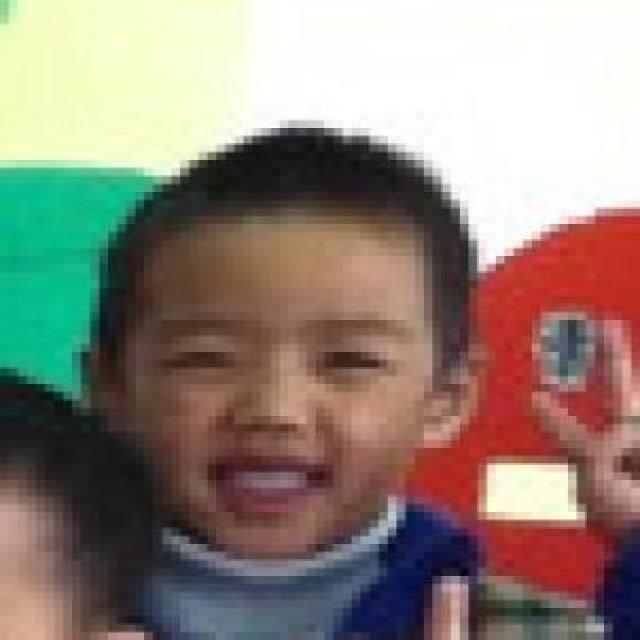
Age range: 0-12